Sam Day (Australian footballer)

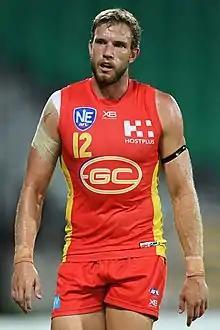
Day playing for Gold Coast in May 2019

Sam Day (born 6 September 1992) is a professional Australian rules footballer who plays for the Brisbane Lions in the Australian Football League (AFL).